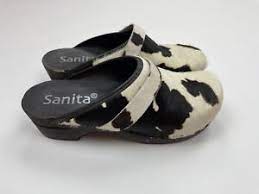
Label: Clog